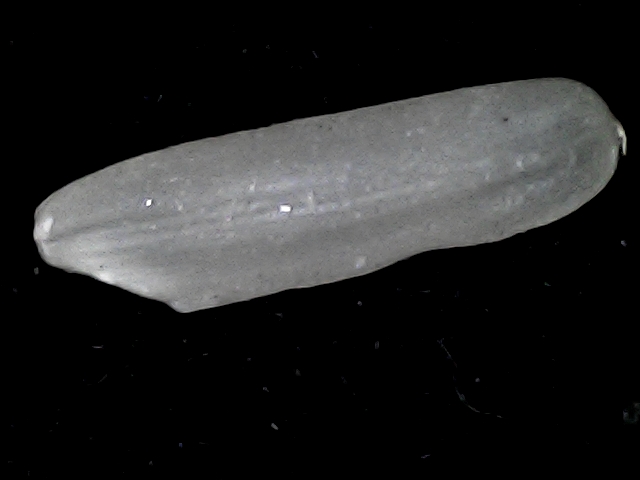
Rice variety: BD87